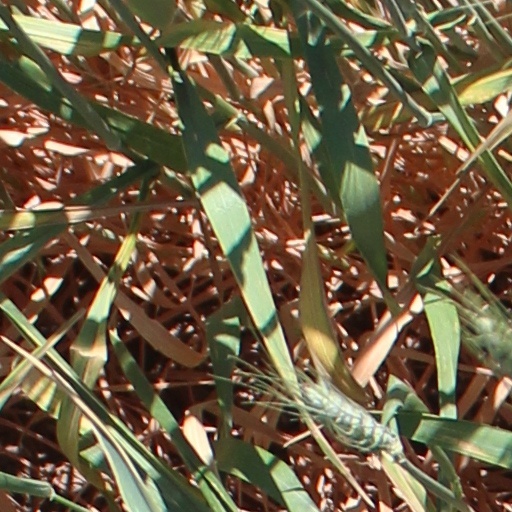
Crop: wheat